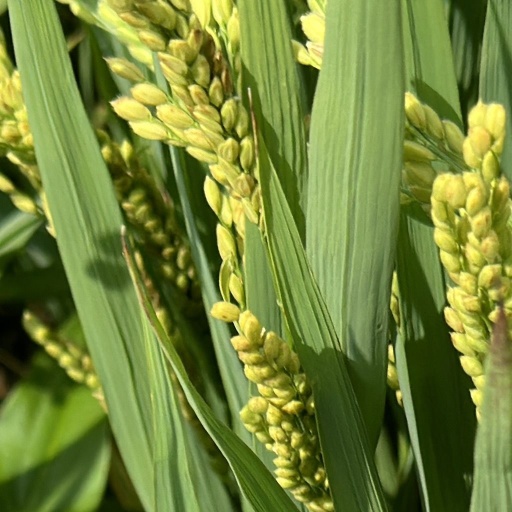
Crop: rice